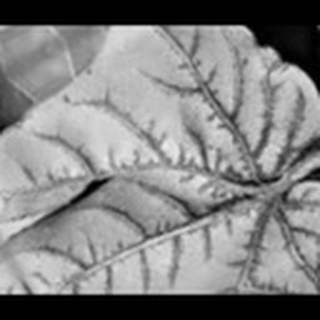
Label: cotton_bacterial_blight